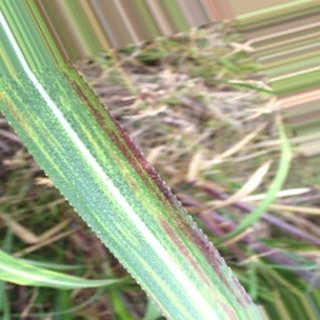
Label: sugarcane_bacterial_blight